The Secret Adversary

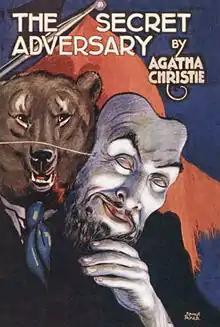
Dust-jacket illustration of the first UK edition

The Secret Adversary is the second published detective fiction novel by British writer Agatha Christie, first published in January 1922 in the United Kingdom by John Lane at The Bodley Head and in the United States by Dodd, Mead and Company later in that same year. The UK edition retailed at seven shillings and sixpence (7/6) and the US edition at $1.75.